Federica Faiella

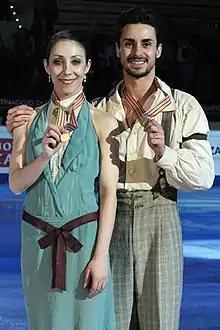
Faiella/Scali at the 2010 Worlds

Federica Faiella (born 1 February 1981) is an Italian former competitive ice dancer. With partner Massimo Scali, she is the 2010 World bronze medalist, a two-time (2009–2010) European silver medalist, and six-time (2003–2005, 2007–2009) Italian national champion. They also won eleven Grand Prix medals.